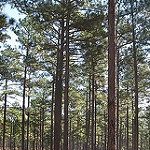
Label: forest